Tony Curtis

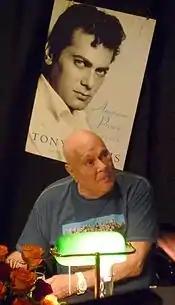
Curtis in 2009, during a book-signing of his memoir "American Prince"

In 1965, Tony Curtis was animated in an episode of "The Flintstones"; he also voiced his character Stoney Curtis. In 1994, a mural featuring his likeness, painted by the artist George Sportelli, was unveiled on the Sunset Boulevard overpass of the Hollywood Freeway Highway 101 in Los Angeles. The mural was relocated to Hollywood Boulevard and Bronson Avenue in September 2011. His face is featured among the celebrities on the cover of the "Sgt. Pepper's Lonely Hearts Club Band" album by The Beatles.